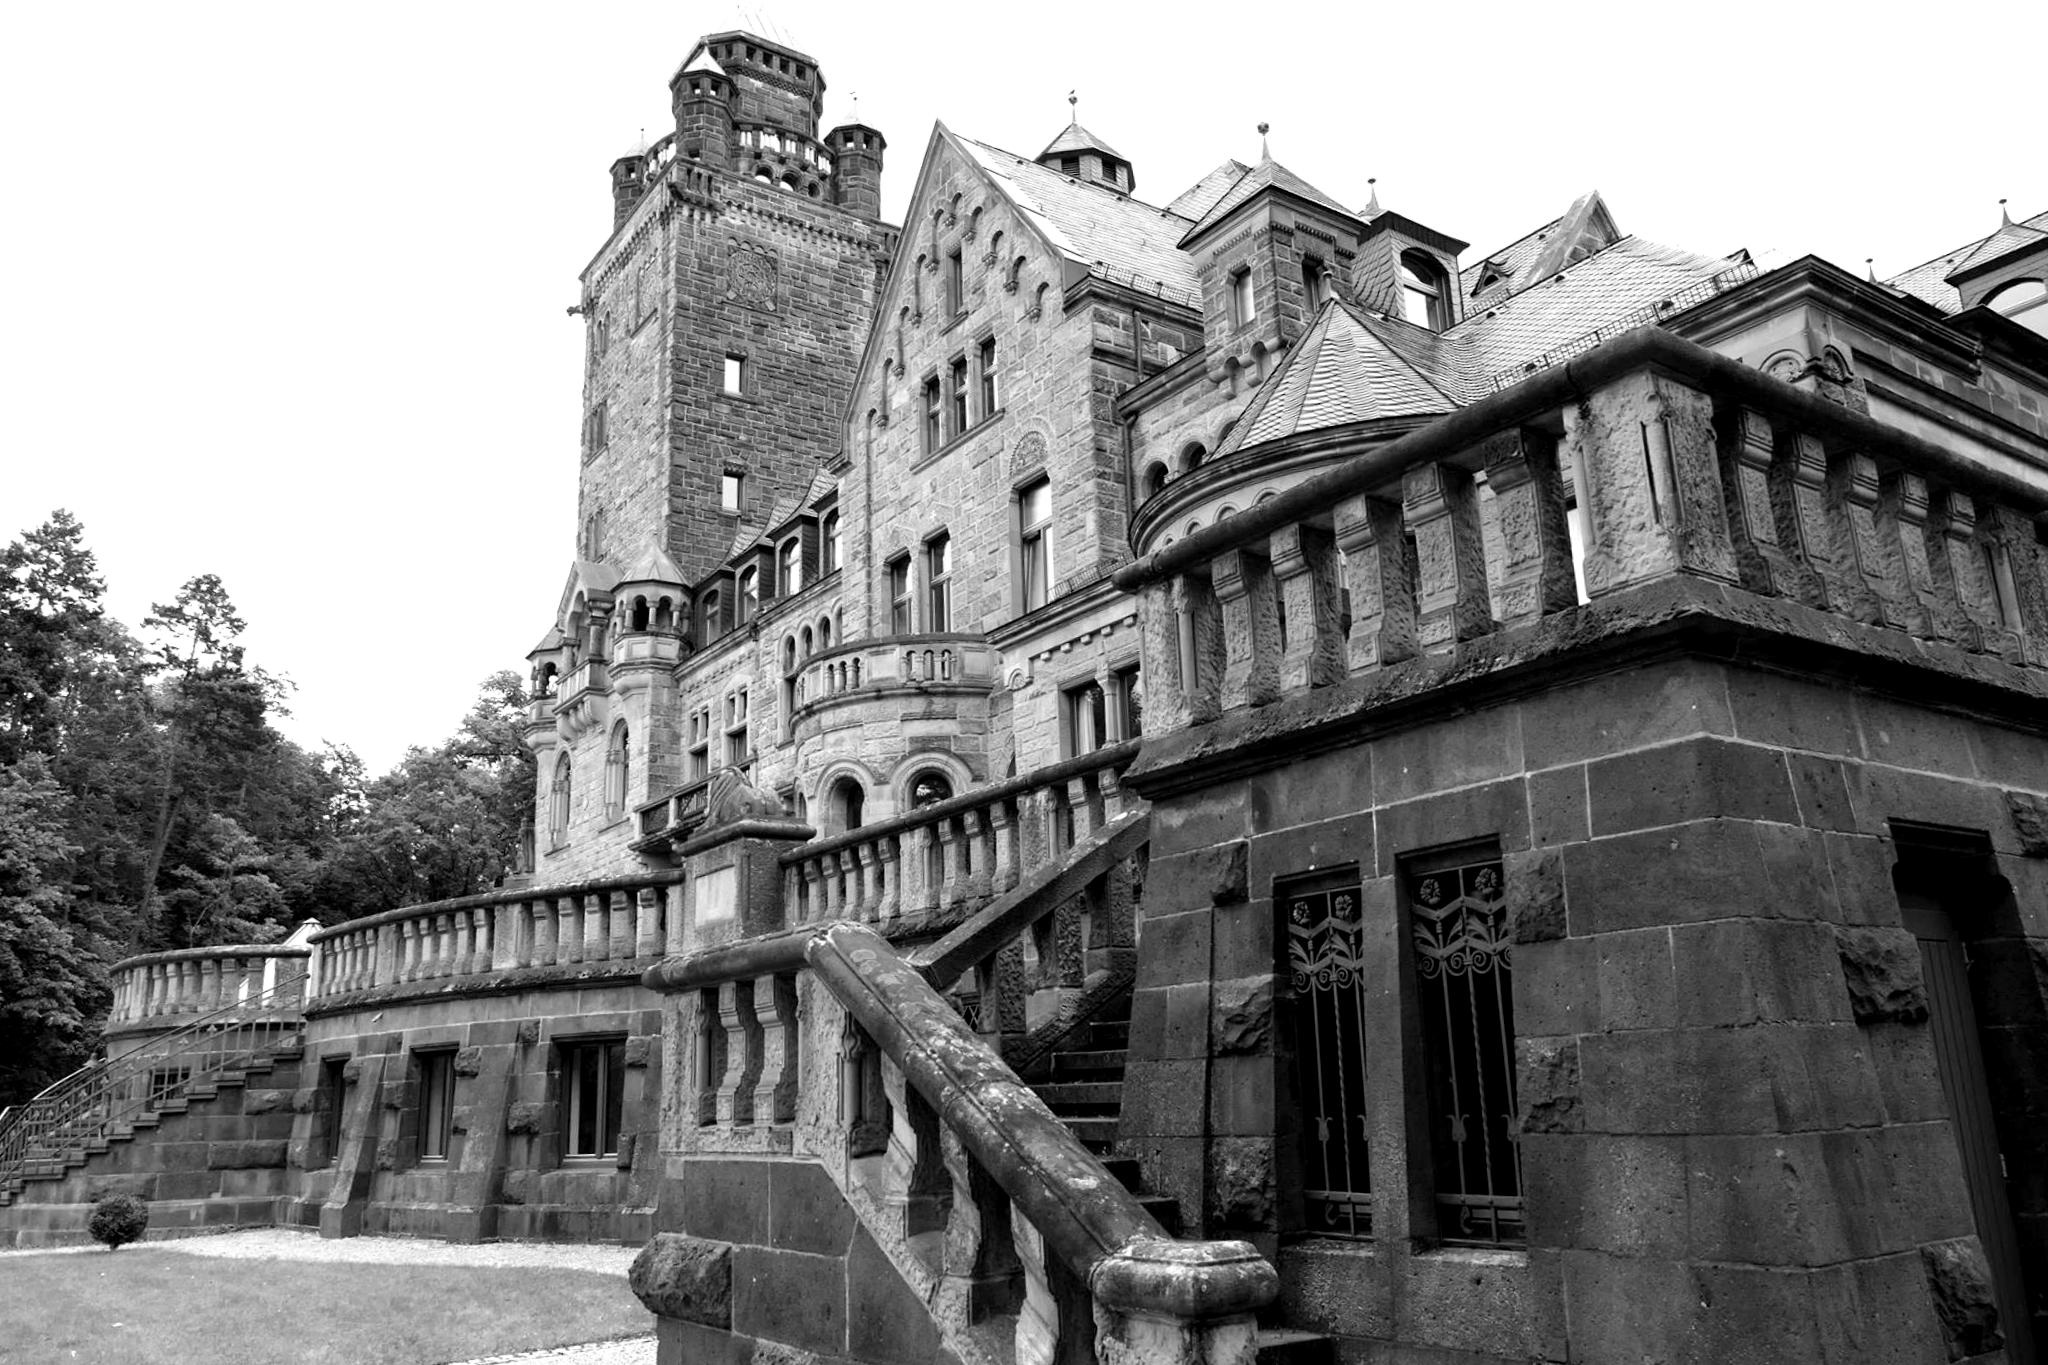
black and white, architecture, street, house, town, building, cityscape, castle, landmark, facade, monochrome, black white, history, dracula, shudder, monochrome photography, ancient history, waldhausen